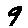
Label: 9